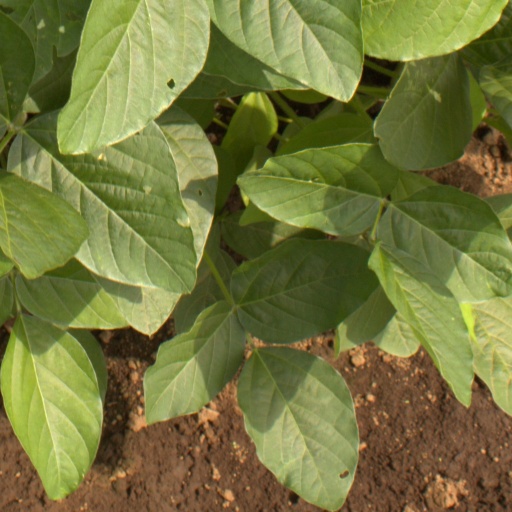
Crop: soybean